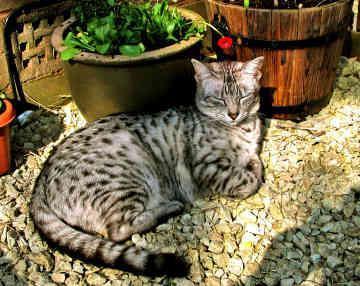
Egyptian Mau